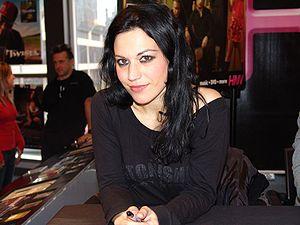
Les Metal Hammer Golden Gods Awards sont des récompenses décernées annuellement par le magazine britannique Metal Hammer aux groupes de métal, musiciens s'étant illustrés dans diverses catégories...
Lacuna Coil est un groupe de heavy metal italien, originaire de Milan. Le groupe est formé en 1994, d'abord sous le nom de Sleep of Right puis d'Ethereal.